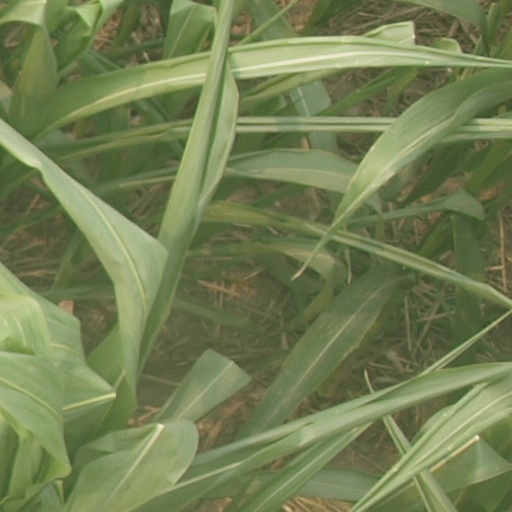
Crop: maize; corn